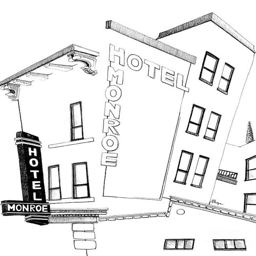
architecture greeting card featuring the drawing - full view by person